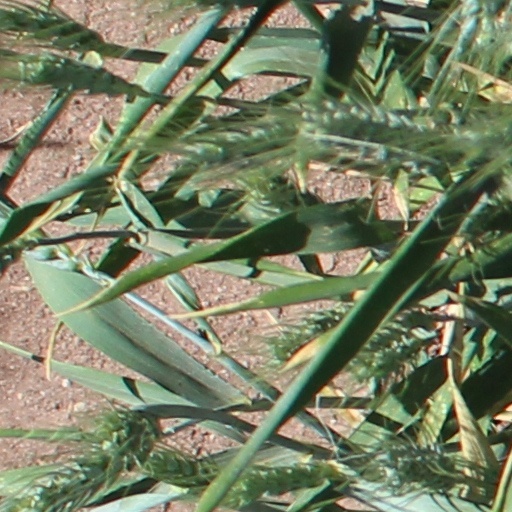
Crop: wheat